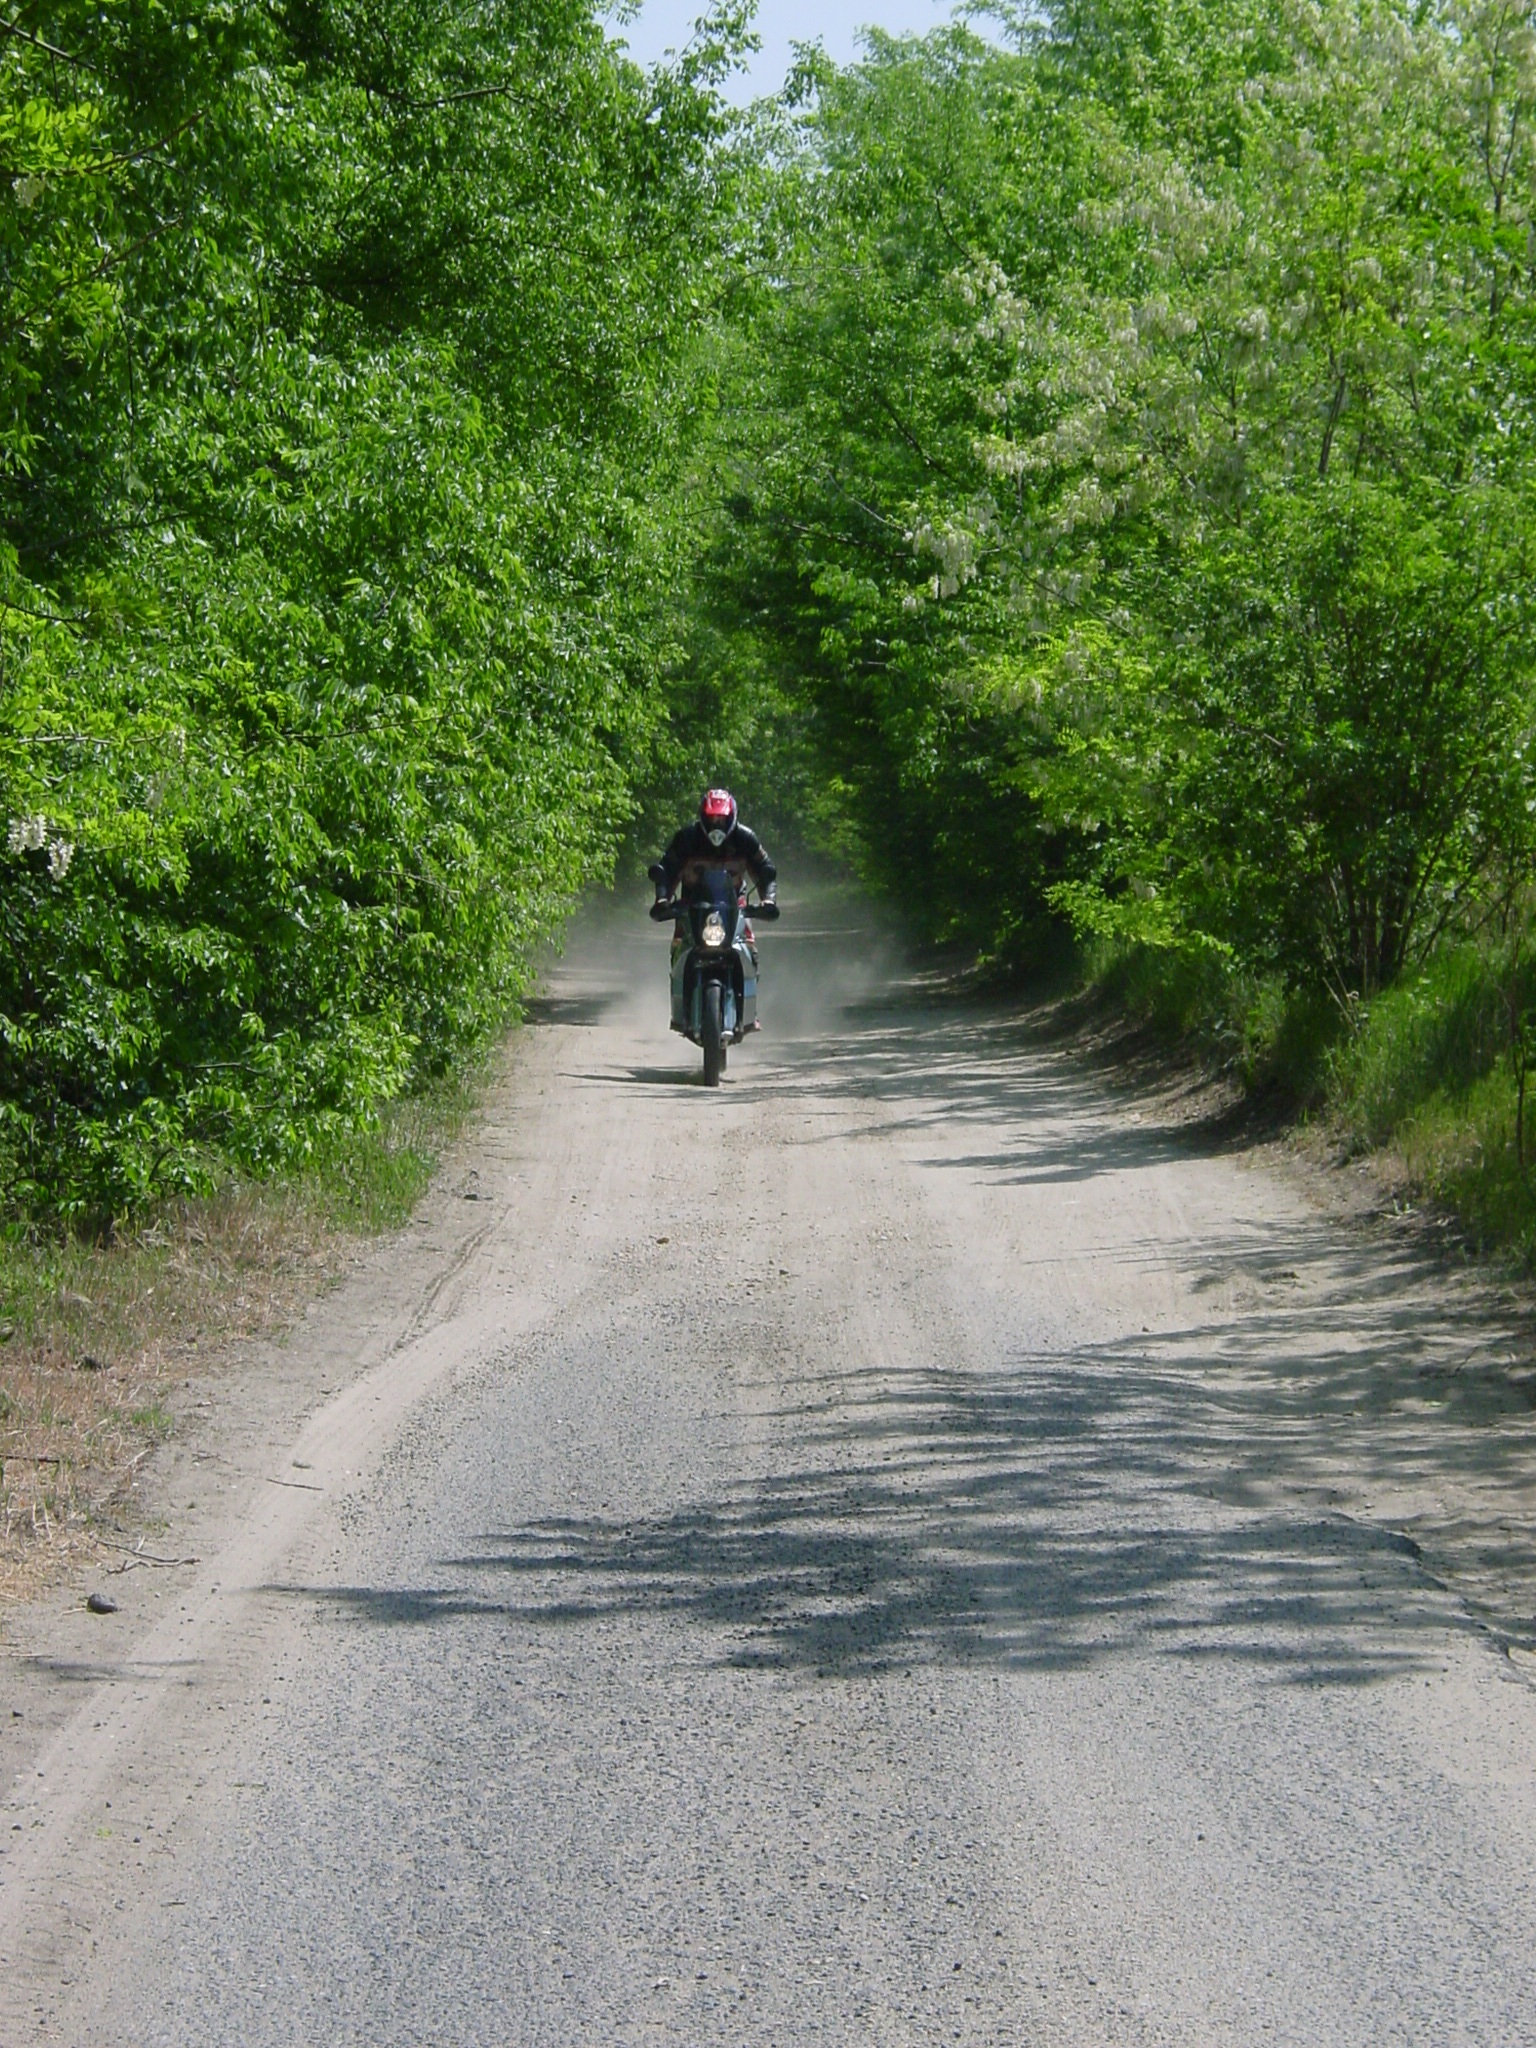
man, forest, path, road, trail, bicycle, dirt road, vehicle, speed, lane, waterway, mountain bike, cycling, power, infrastructure, engine, beauty, bikers, enduro, ktm, motorcycling, nonbuilding structure